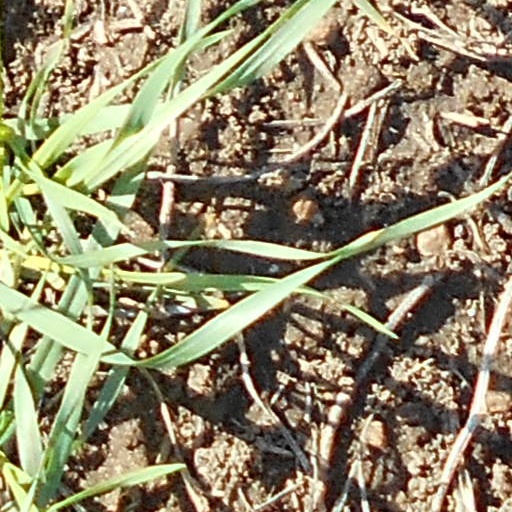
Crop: wheat